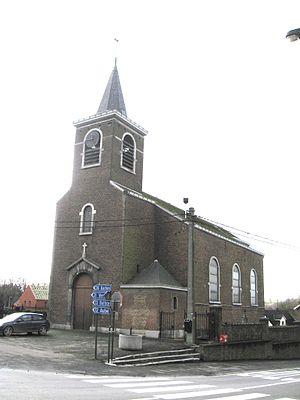
Eglise Saint-Servais à Berneau
Le diocèse de Liège, dans la province de Liège en Belgique, compte 529 paroisses. Ces paroisses sont regroupées en unité pastorale, et certaines unités pastorales forment l'un des 17 doyennés.
Berneau est une section de la commune belge de Dalhem située en Région wallonne dans la province de Liège.